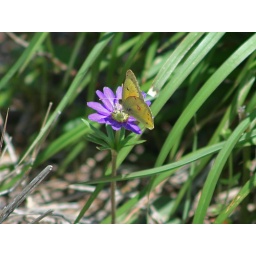
picture taken 4-12-2009. solitary blue blossom on a single stem visited by the ubiquitous orange sulphur butterfly